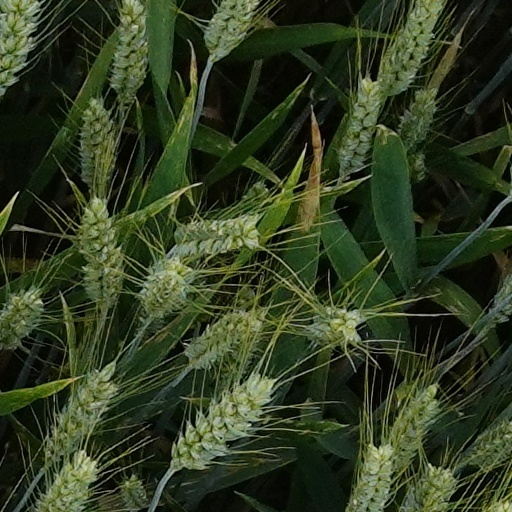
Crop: wheat